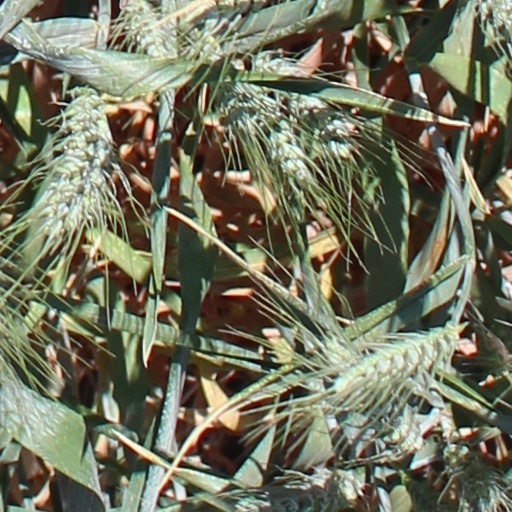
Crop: wheat